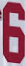
Number: 6